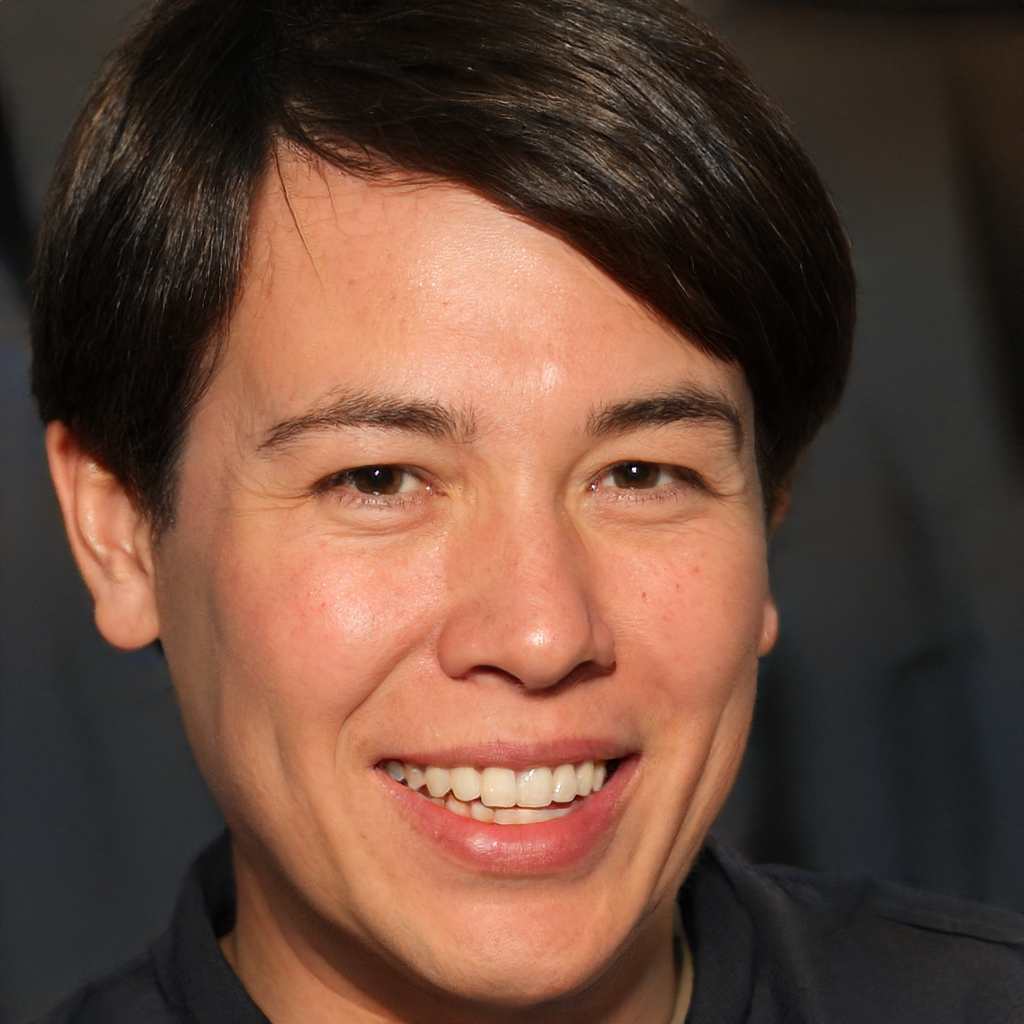
Gender: Male